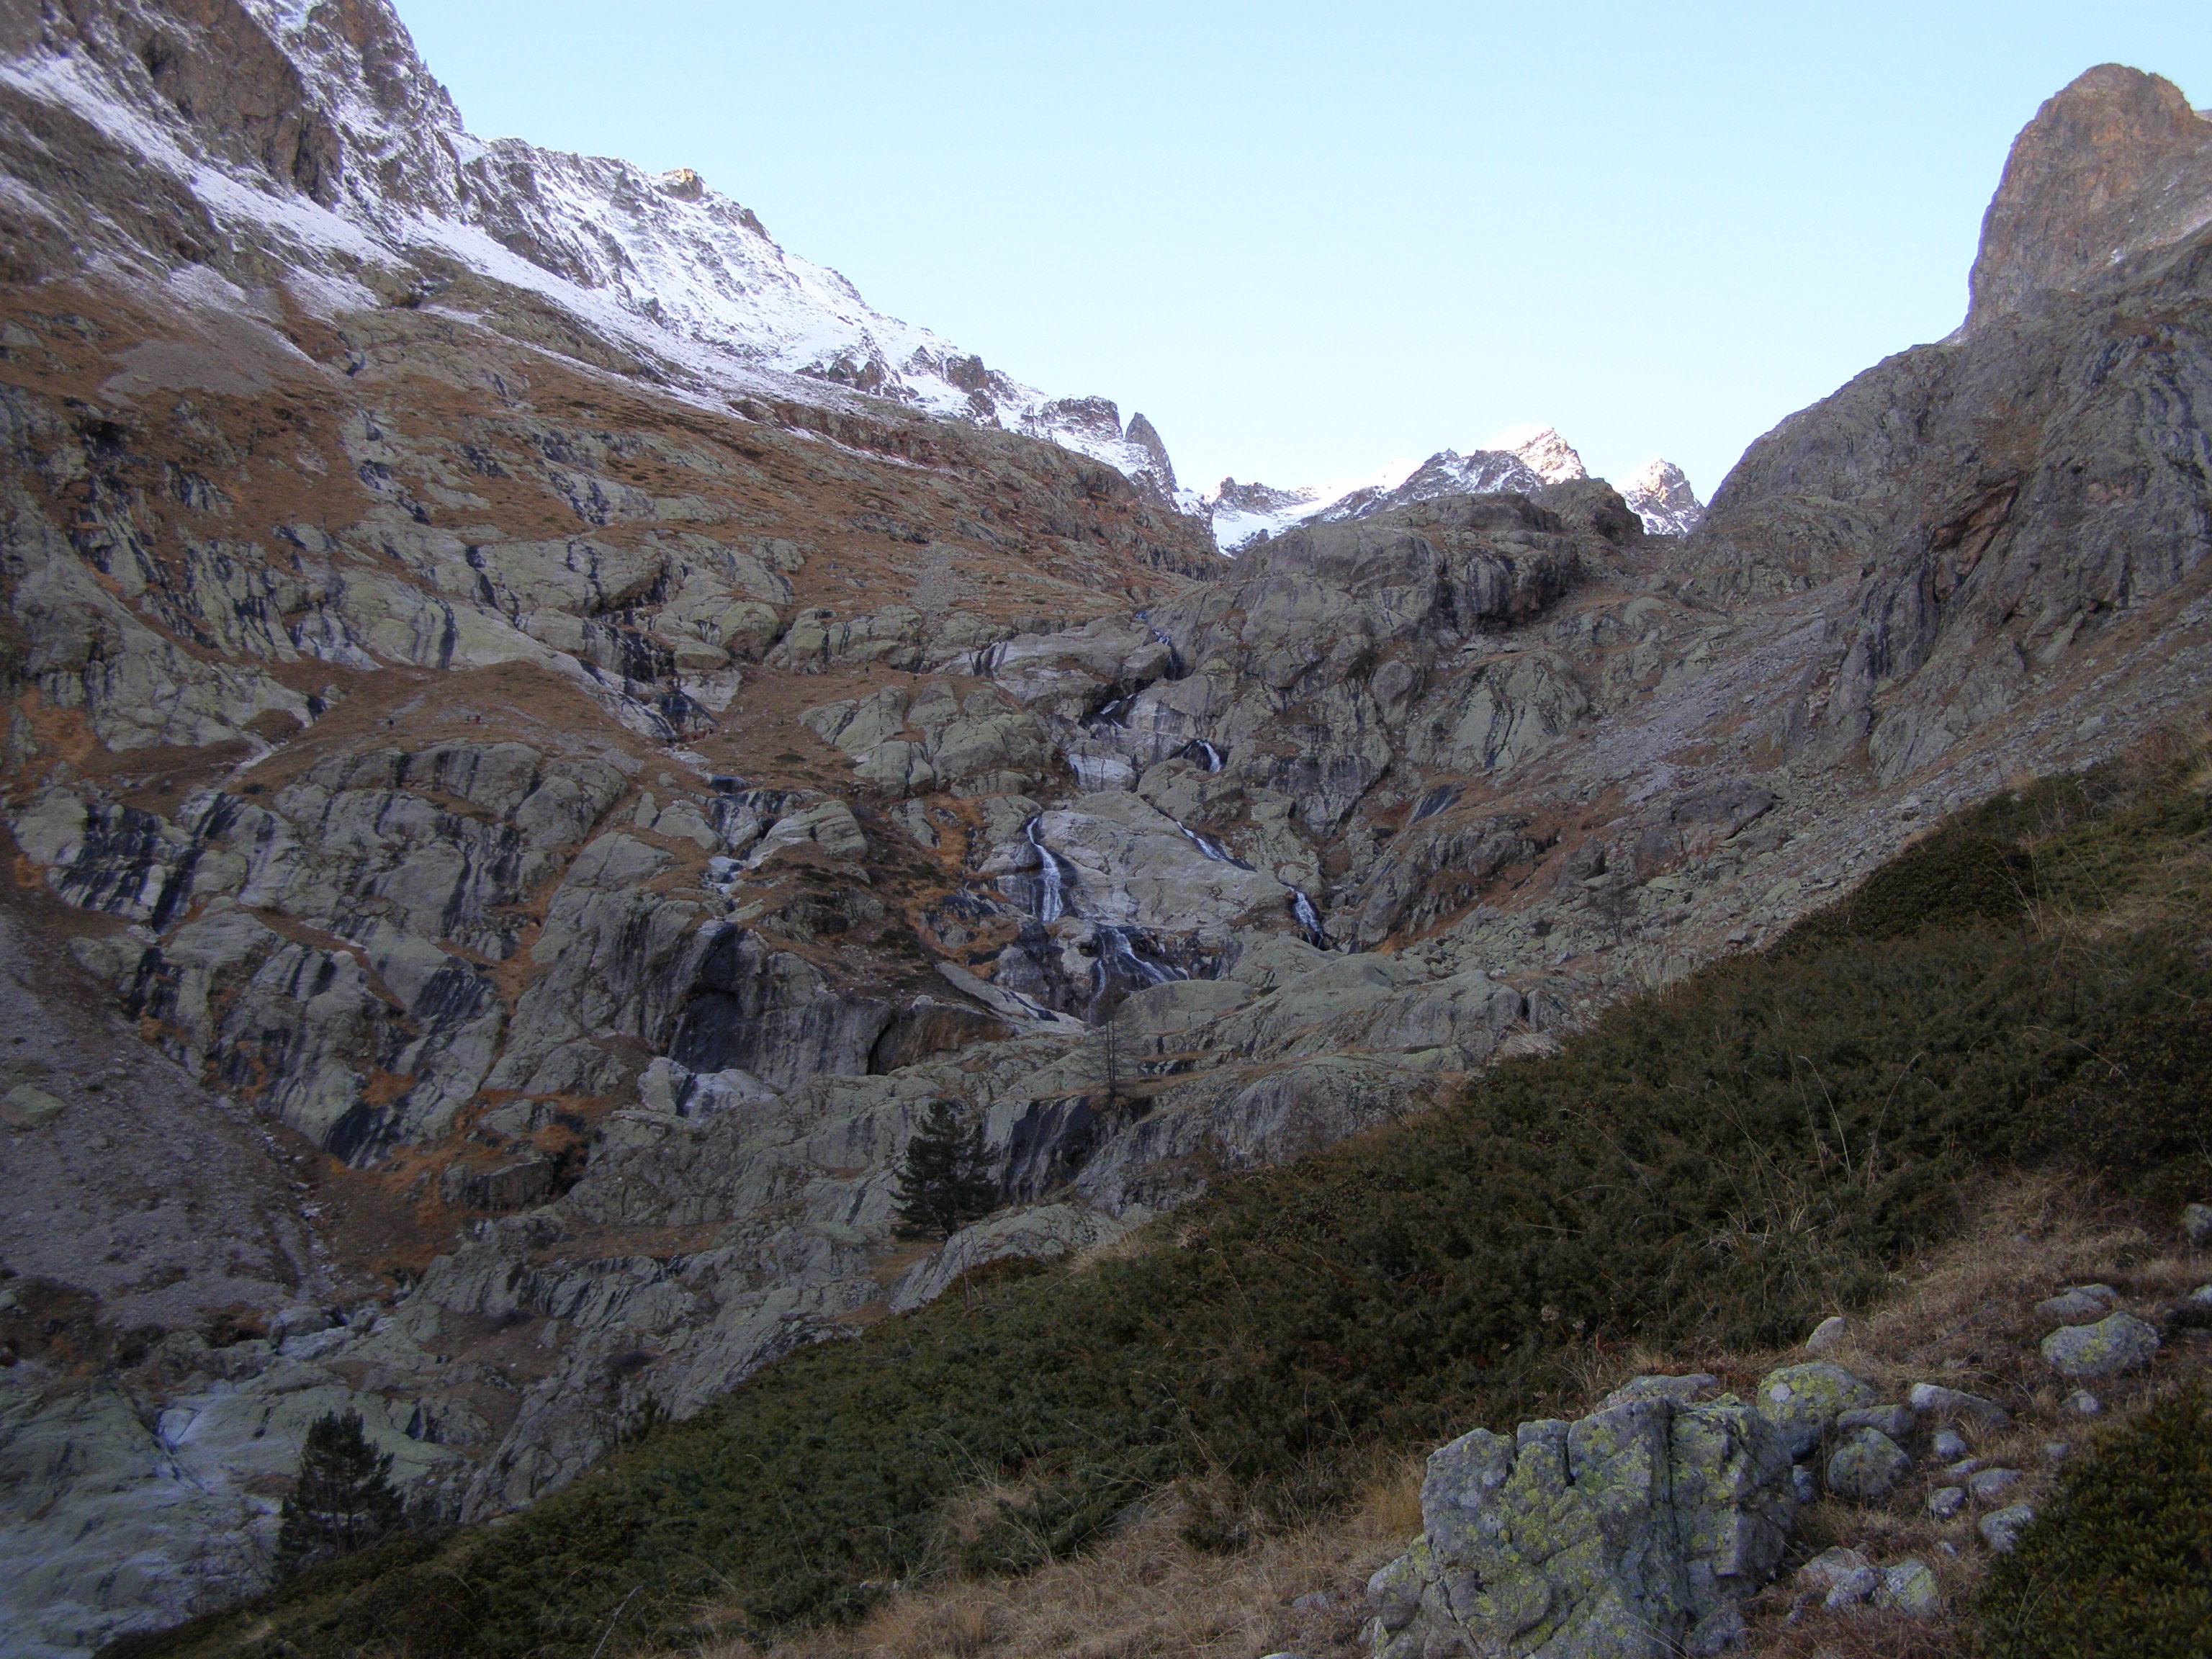
landscape, rock, wilderness, walking, mountain, hiking, trail, adventure, valley, mountain range, terrain, ridge, summit, geology, alps, backpacking, badlands, ravine, plateau, fell, cirque, wadi, moraine, landform, mountain pass, alpes maritimes, mercantour, geographical feature, mountainous landforms, geological phenomenon, the gordolasque valley